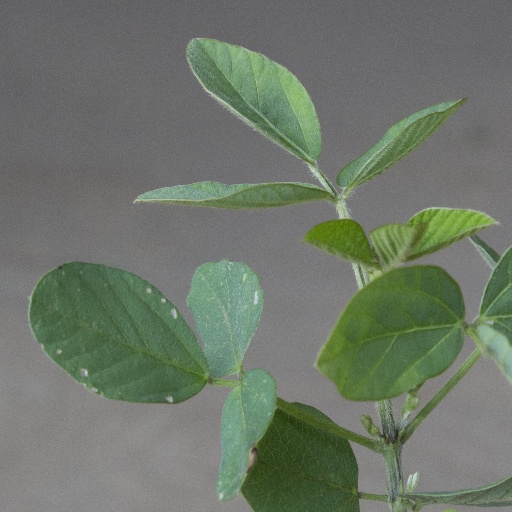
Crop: soybean